Joe Gallardo

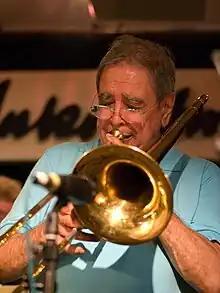
Joe Gallardo at the Unterfahrt Jazz Club in Munich, 2009

Jose "Joe" Gallardo (born September 22, 1939) is an American jazz musician and composer.